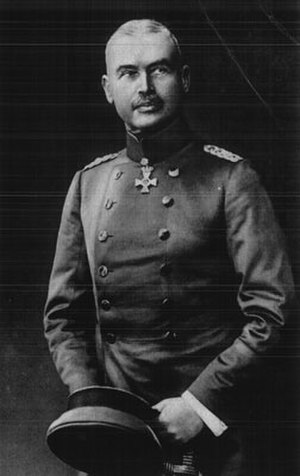
Otto Liman von Sanders
Otto Liman von Sanders
Generalløjtnant Otto Liman von Sanders var en prøjsisk og tysk general, der fungerede som rådgiver og hærfører for det Osmanniske rige under 1. verdenskrig.